The Bachelor and the Bobby-Soxer

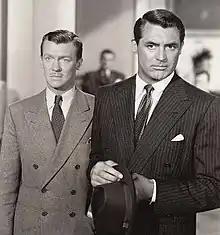
Tobin and Grant in a scene from "The Bachelor and the Bobby-Soxer"

The movie premiered at Radio City Music Hall. In a contemporary review for "The New York Times", critic Bosley Crowther called the film "most agreeable" and praised the four principal performers, the direction and screenplay.